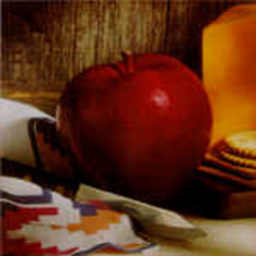
Label: Apple